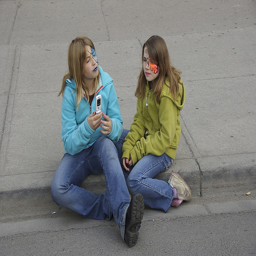
Two young girls with their faces painted sit on a curb.
Two girls with painted faces sit on the sidewalk.
Two teenage girls in jackets wearing face paint.
Two girls sitting on a curb with face paint on their faces.
Two young girls sitting on the side of a curb holding a cell phone.